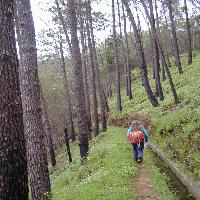
Weather: cloudy or overcast